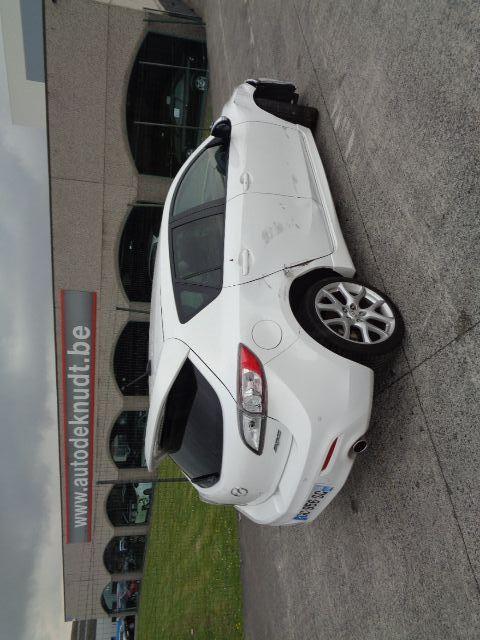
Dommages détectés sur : aile avant droite, porte avant droite, porte arrière droite, aile arrière droite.
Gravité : mineur